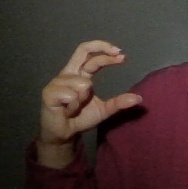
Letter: thal